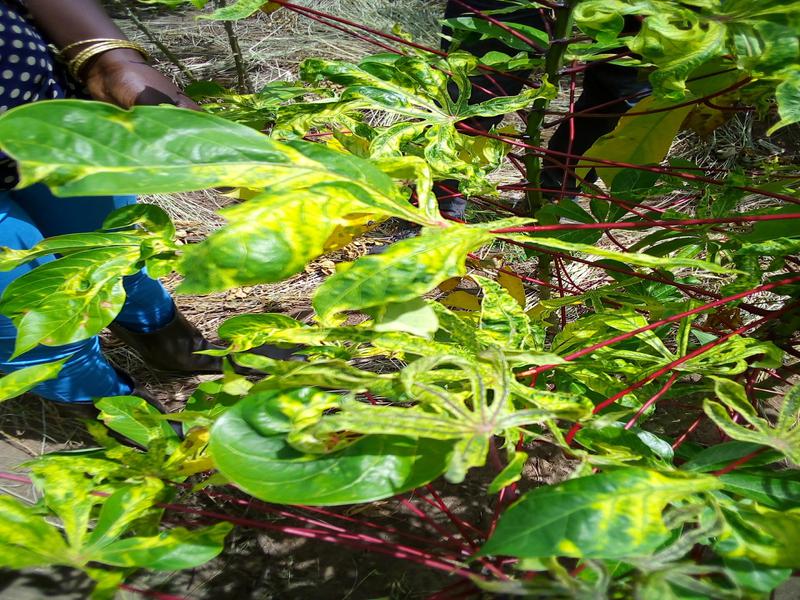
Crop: cassava
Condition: mosaic_disease